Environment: real
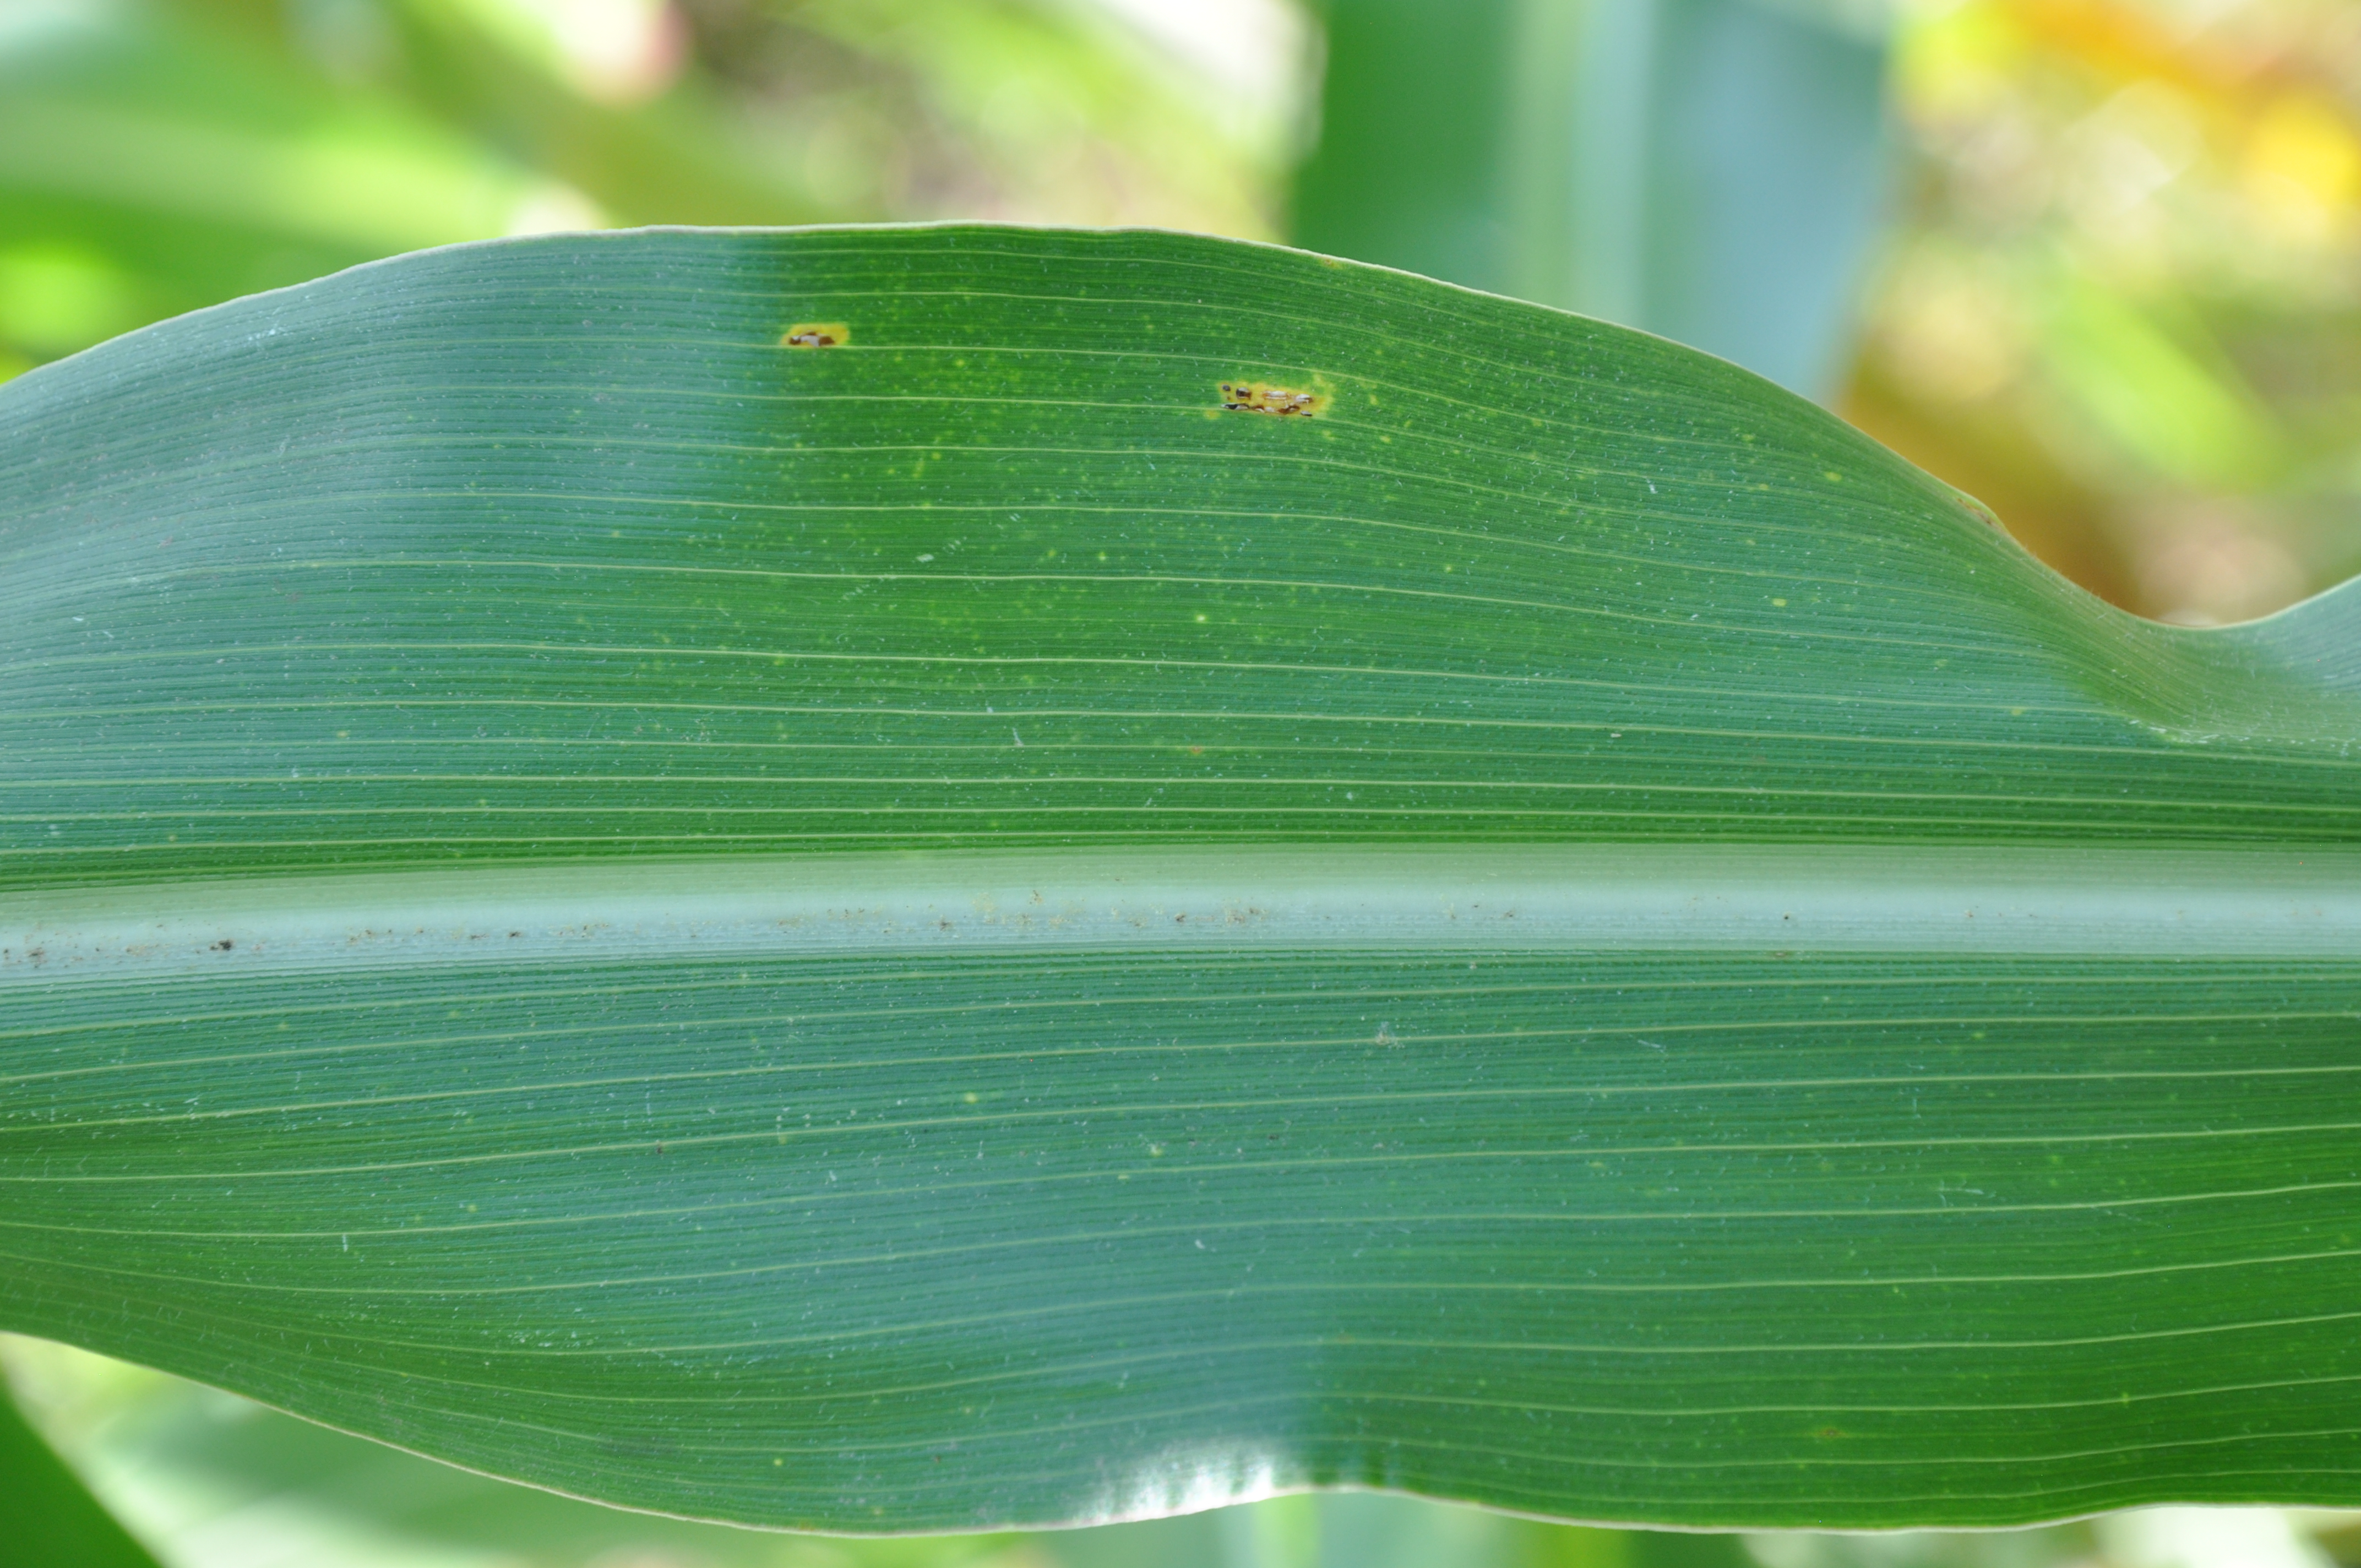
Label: common_rust